Chinatown, Chicago

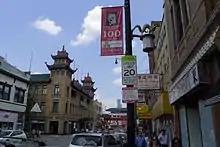
Chicago's Chinatown celebrated the 100th anniversary of its relocation in 2012.

While Chinese people in Chicago had been relatively welcomed by the locals in the past, the renewal of the Chinese Exclusion Act in 1892, in tandem with the World's Columbian Exposition in Chicago in 1893, brought a significant amount of discrimination to the Chinese population. Because of this, in 1912, Chinese people living in this area began moving south to Armour Square, with about half of all Chinese people moving out of Clark Street into the South Side by this time. Some historians say this was due to increasing rent prices, as rents were significantly higher for Chinese businesses than similar white businesses. Others see more complex causes: discrimination, overcrowding, a high non-Chinese crime rate, and disagreements between the two associations ("tongs") within the community, the Hip Sing Tong and the On Leong Tong. Largely, however, the move was a result of multiple factors including racial prejudice, cultural bias, and economic competition. One such example of racial prejudice was incited by the murder of Elsie Sigel in New York City by a supposedly Chinese man, which made white residents in Chicago suspicious of the close relationship between white women and Chinese men in their own city. Yet another factor that precipitated the move further south was the impending construction of a federal building in the heart of the old Chinatown in 1911, which would require many Chinese-owned buildings to be demolished. By 1911, prominent Chinese men in Chicago were already negotiating with property holders about moving two miles south.